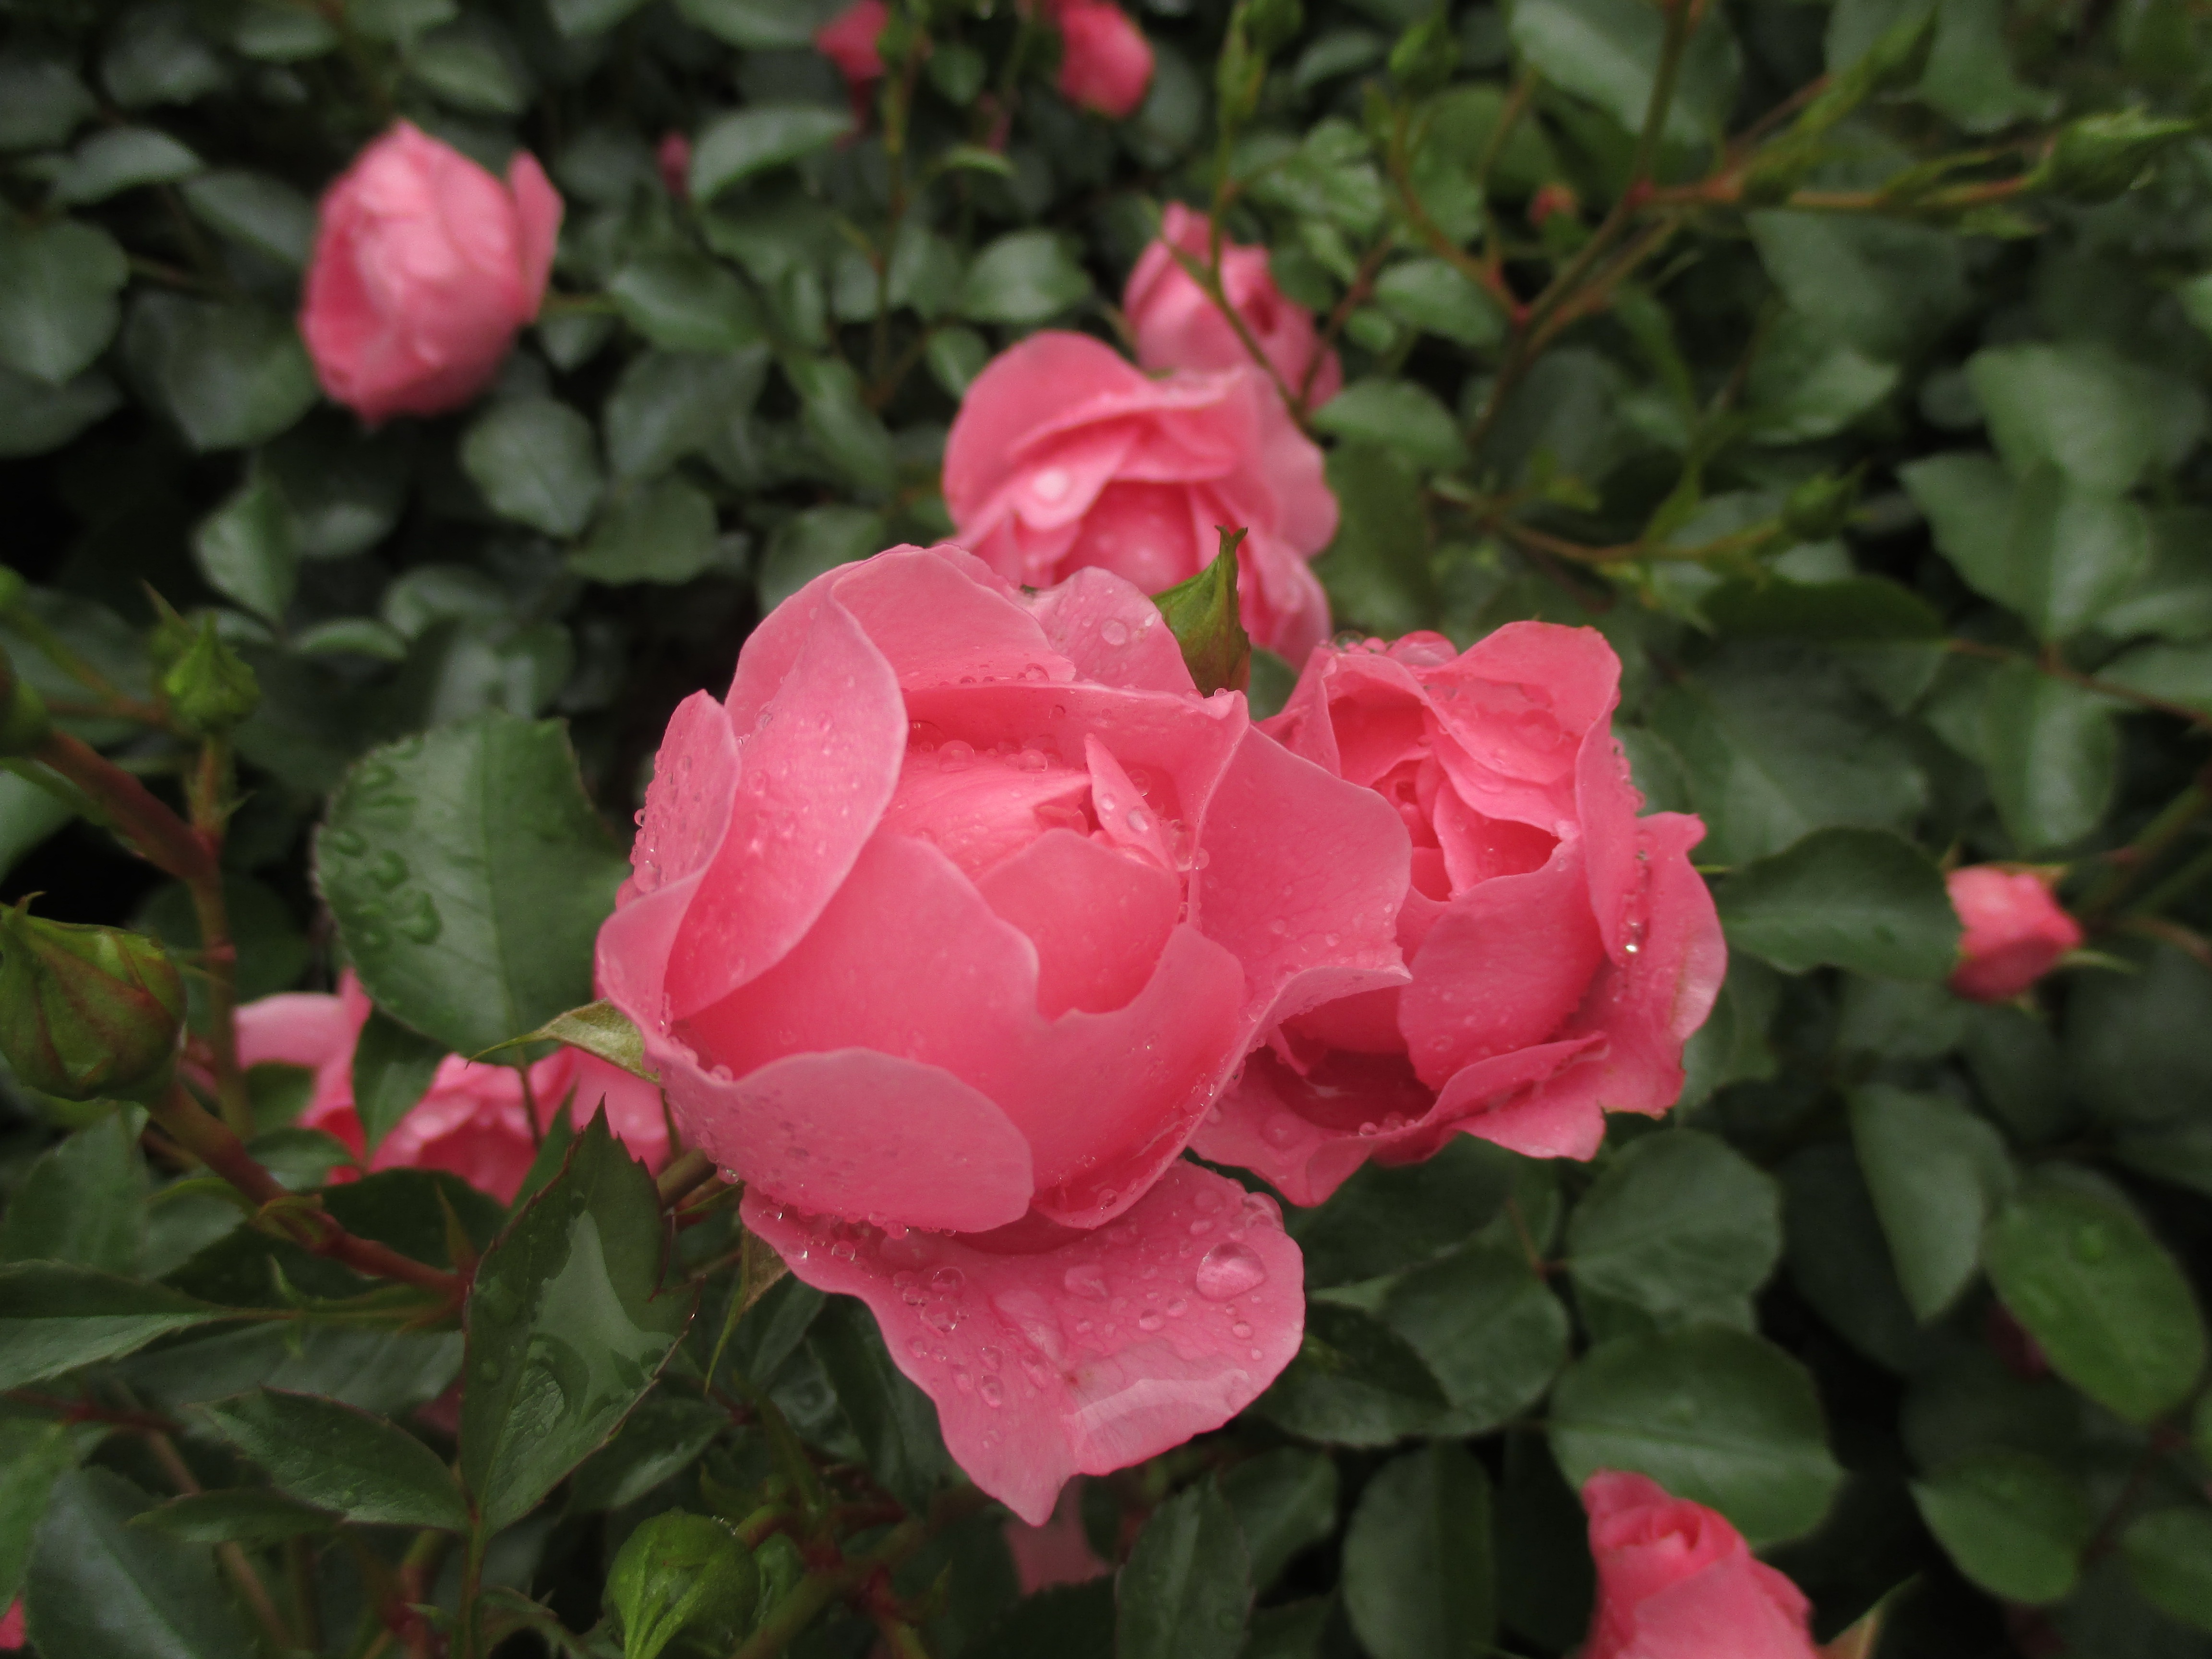
blossom, plant, flower, petal, bloom, raindrop, rose, pink, shrub, floribunda, rosebush, flowering plant, garden roses, rose hedge, rose family, annual plant, land plant, rosa centifolia, rose order